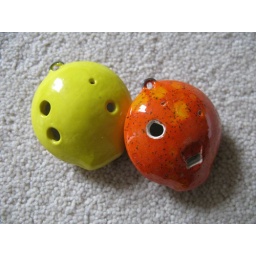
Songstone Bb pebble smooth in yellow and orange